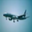
Label: airplane